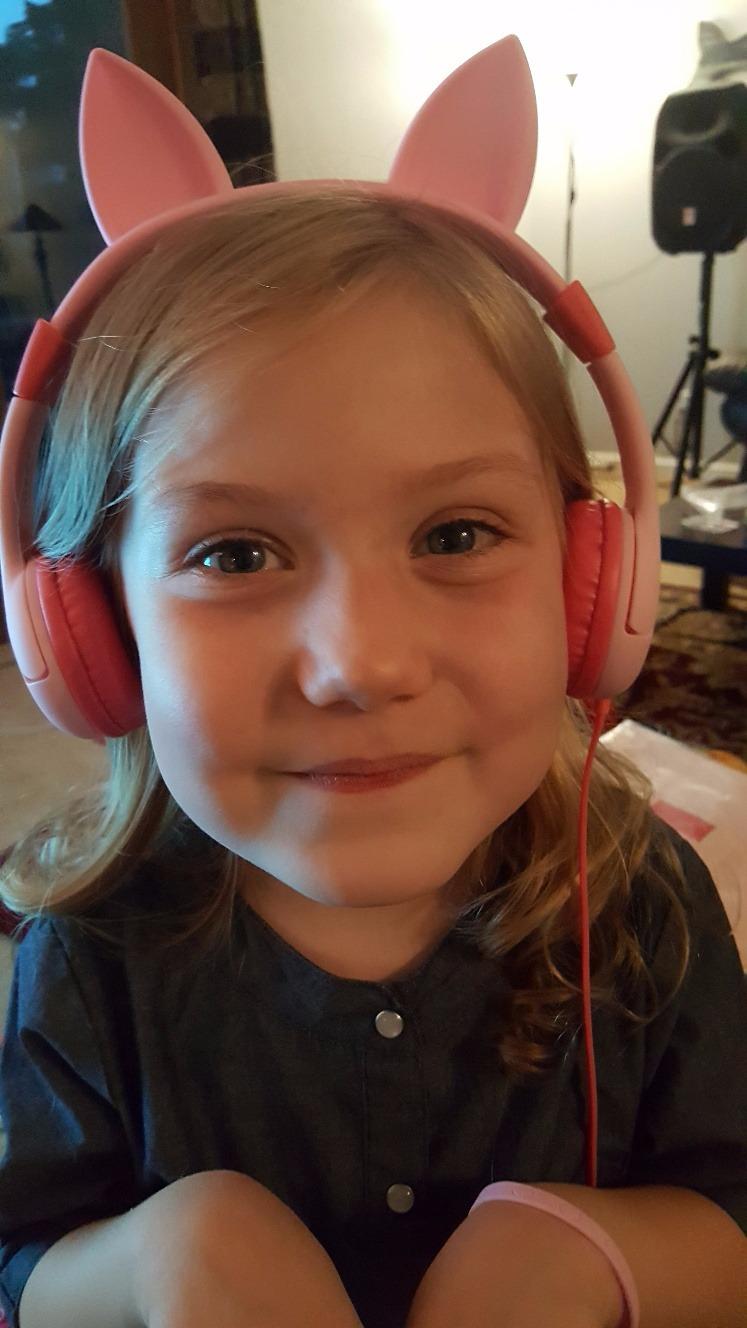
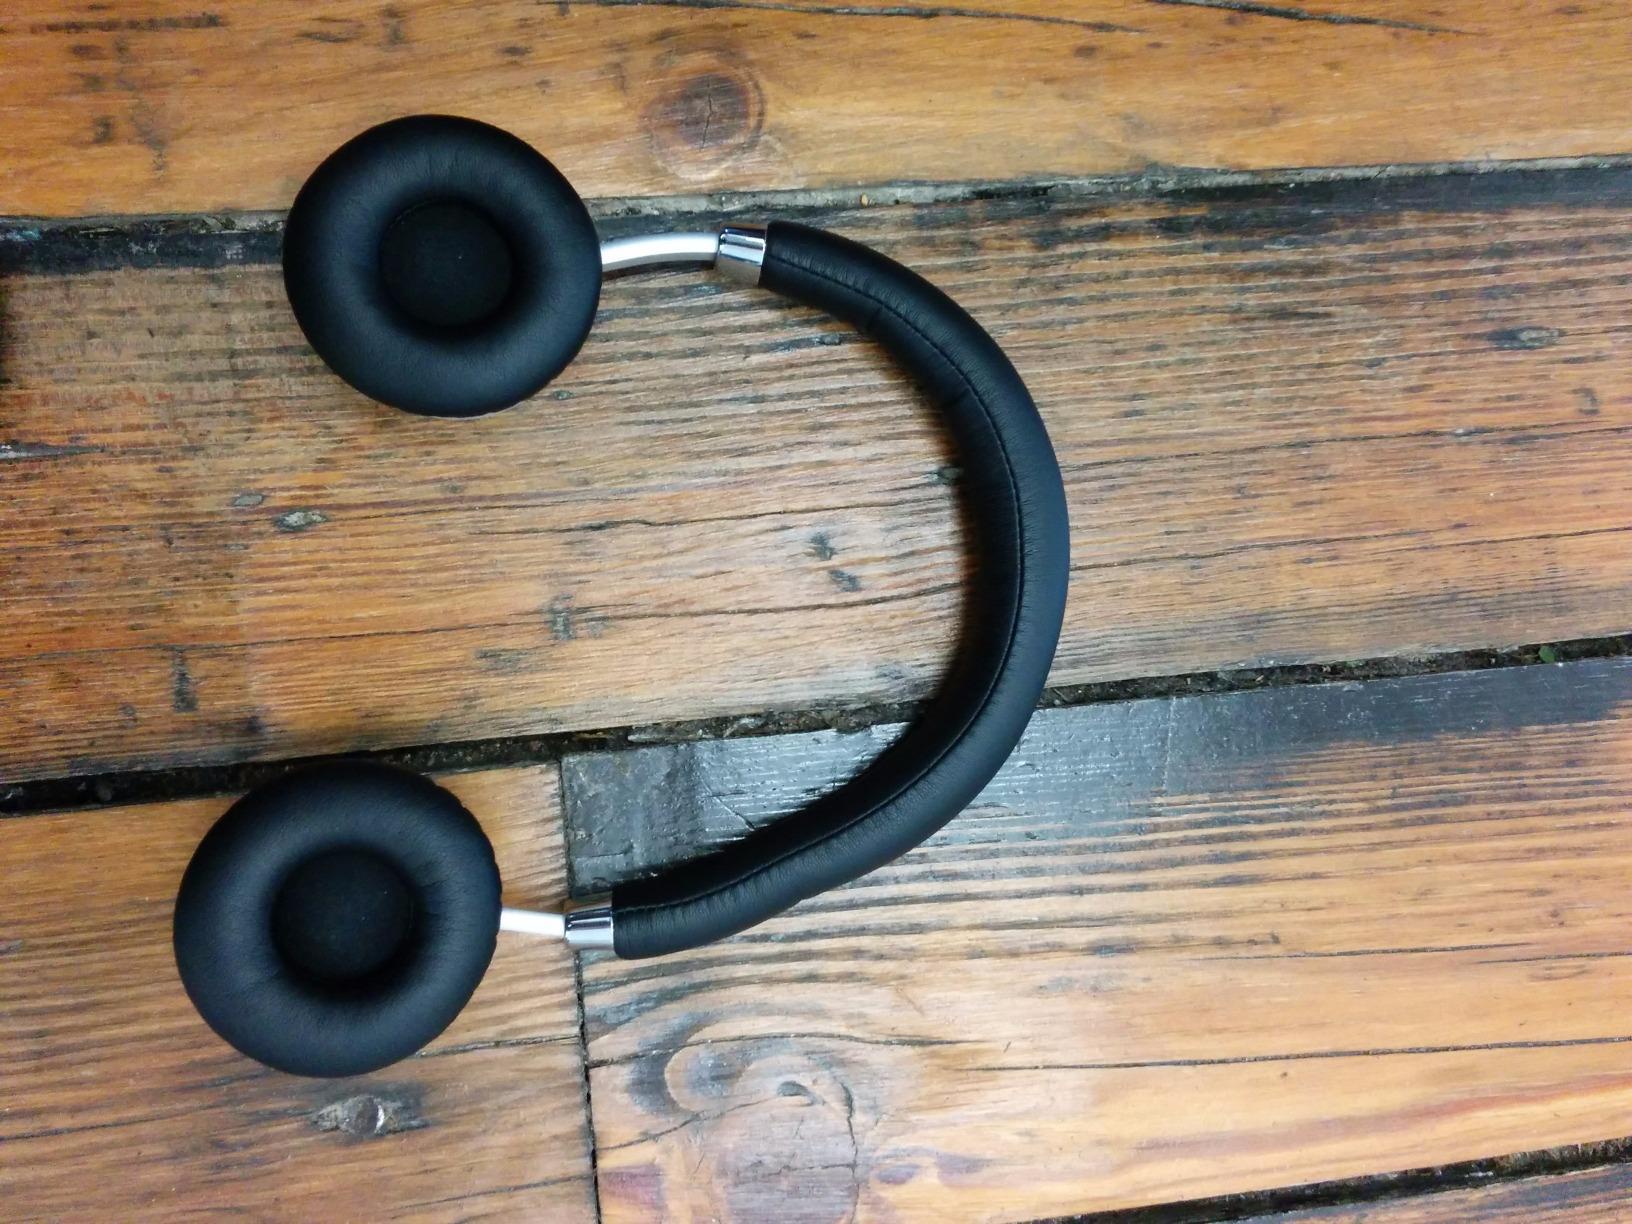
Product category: headphones
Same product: no